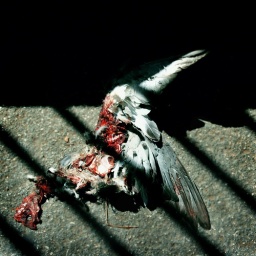
walking down the street in Rome. last day..